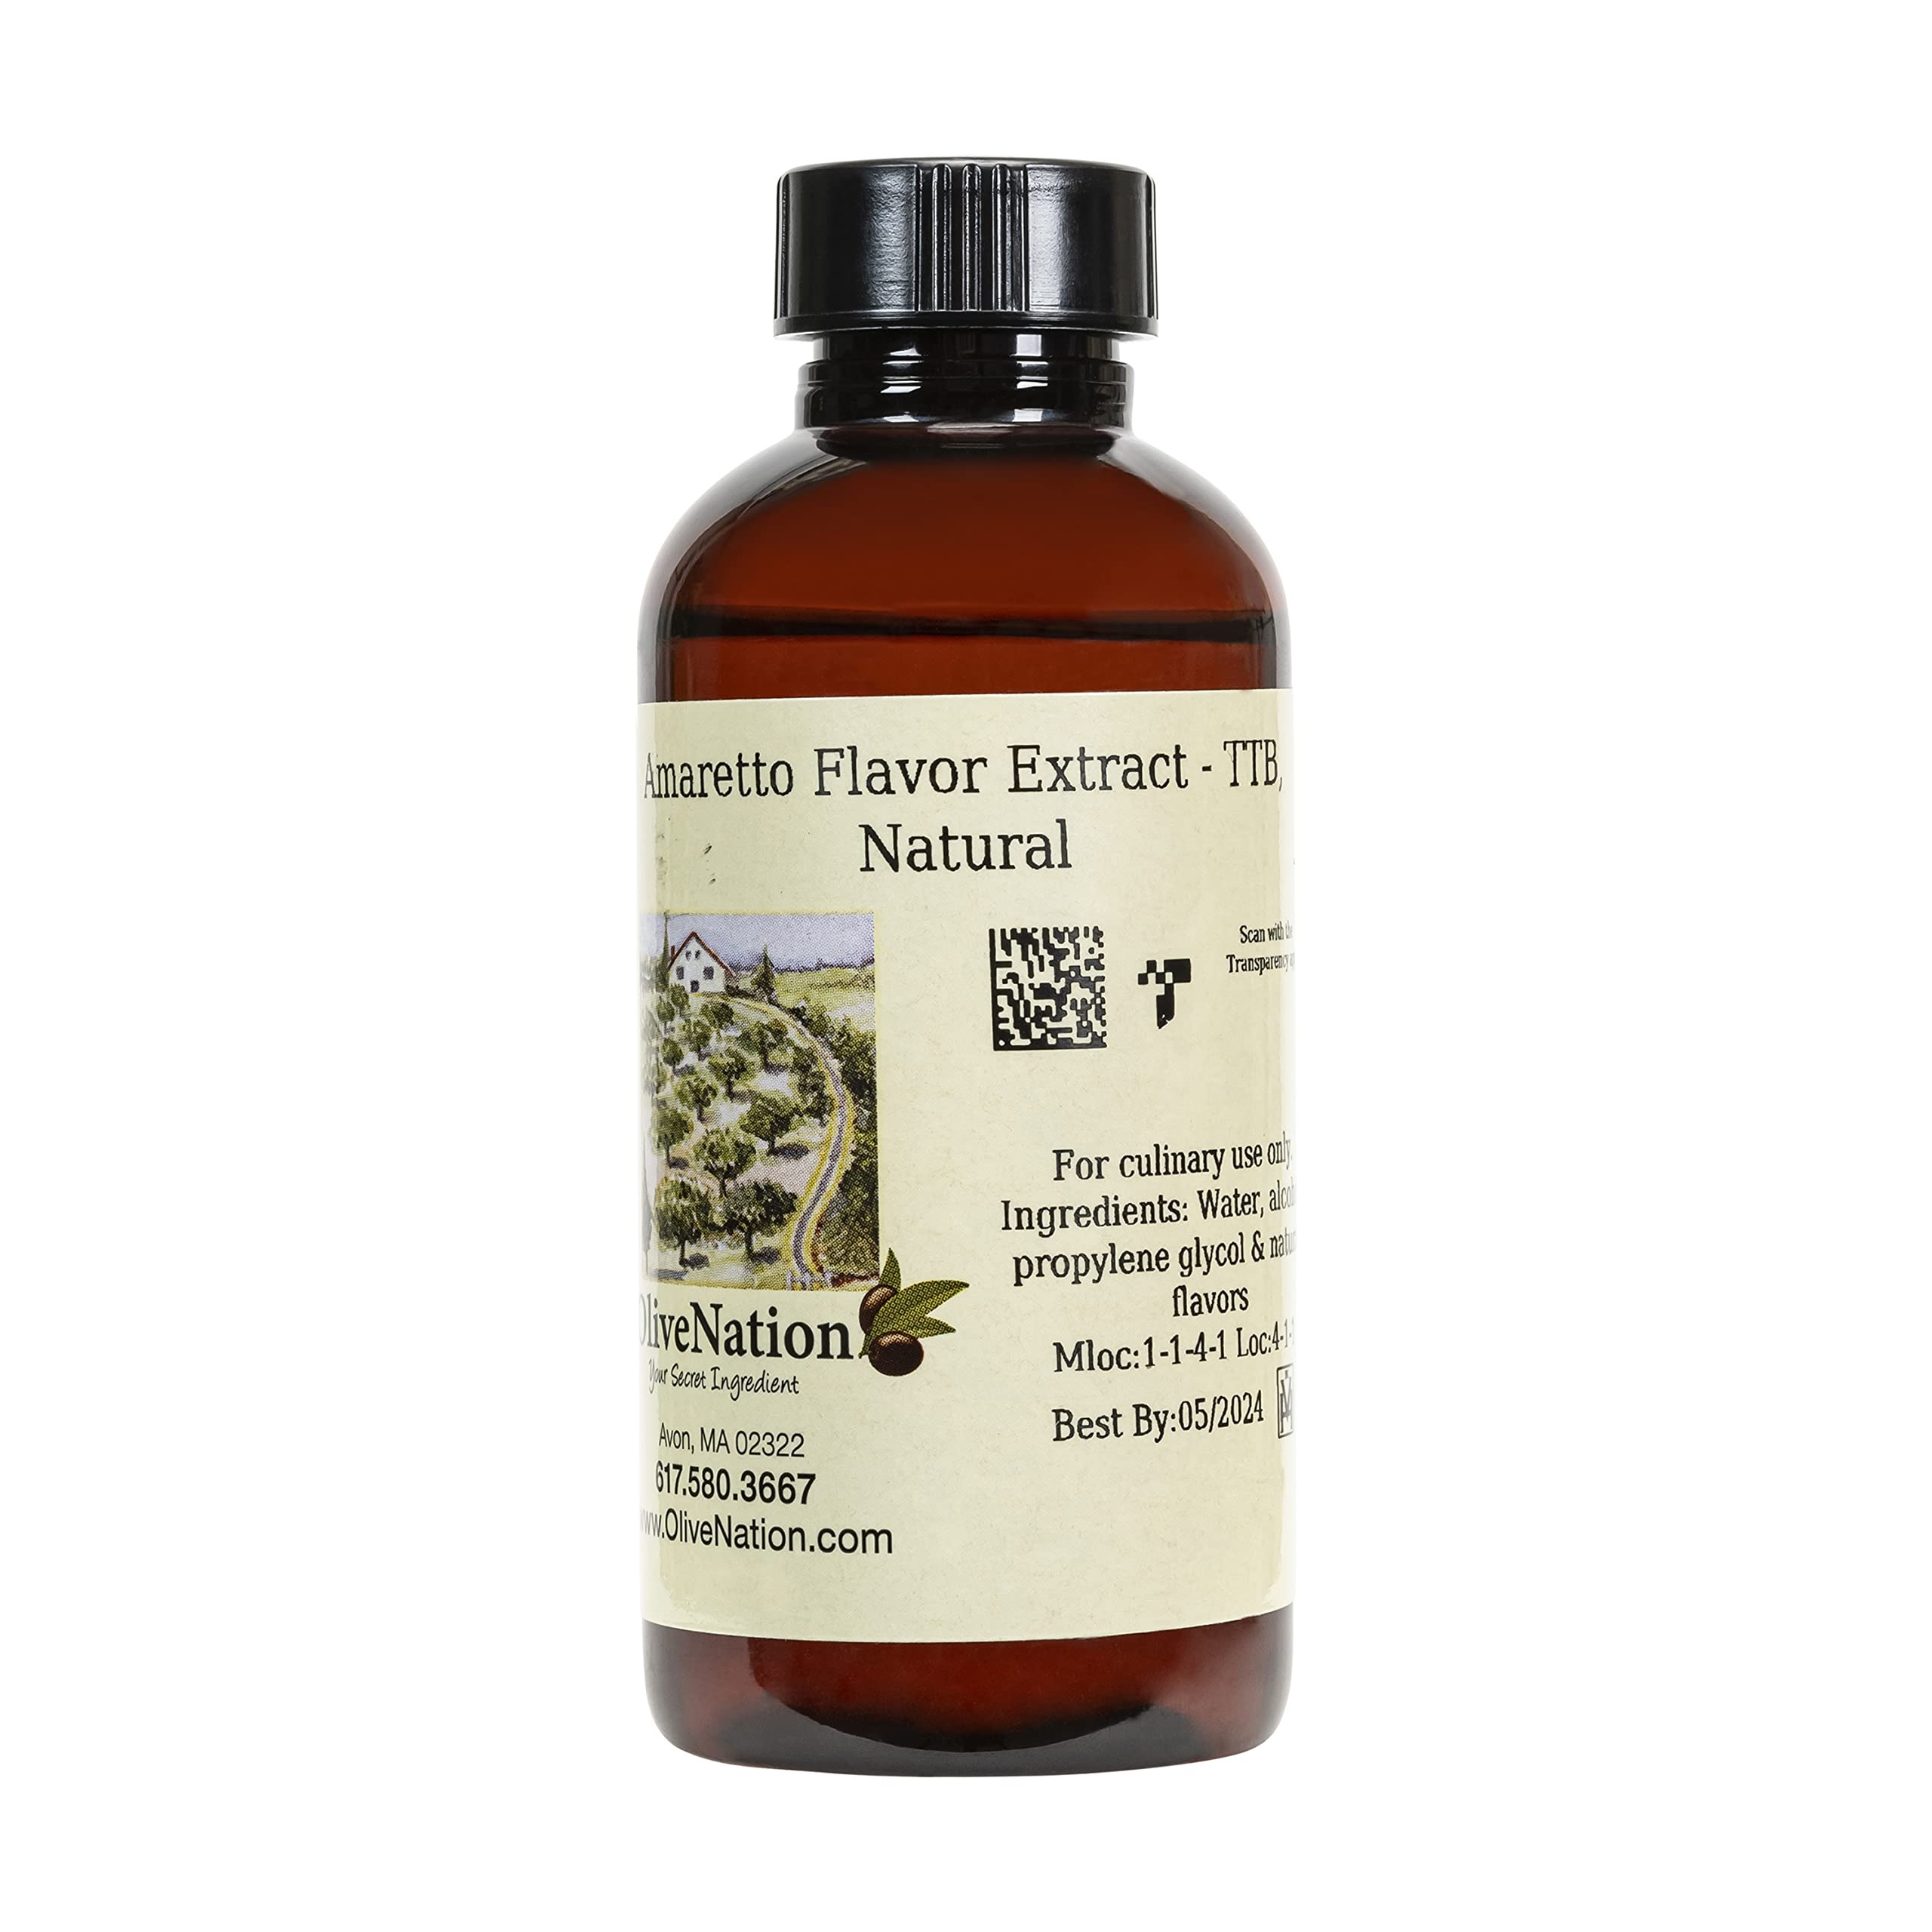
Item Name: OliveNation TTB Amaretto Flavor, Amaretto Flavor Extract from Natural Flavors for Brewing, Baking, Ice Cream, Sugar Free, Non-GMO, Kosher, Vegan - 8 o
Bullet Point 1: OliveNation Amaretto Flavor Extract, TTB-Approved Amaretto Flavor from Natural Flavors for Brewing, Baking, Ice Cream, Frosting, Fillings
Bullet Point 2: TTB-Approved Formula for Brewing Beer & Malt Beverages, Wine Making, Hard Cider & Seltzer, Alcopops
Bullet Point 3: Clear, Water Soluble Liquid Adds Amaretto's Unique Velvety Almond with Cherry Undertones
Bullet Point 4: PERFECT for Cakes, Cookies, Cupcakes, Fillings, Frosting, Ice Cream, Beverages
Bullet Point 5: Sugar Free, Non-GMO, Kosher, Vegan Flavoring from Water, Alcohol, Propylene Glycol & Natural Flavors
Value: 8.0
Unit: Ounce

Price: 27.16